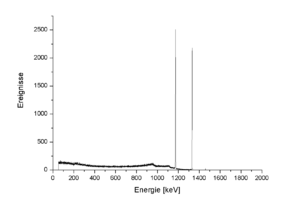
Le cobalt 60, noté ⁶⁰Co, est l'isotope du cobalt dont le nombre de masse est égal à 60 : son noyau atomique compte 27 protons et 33 neutrons avec un spin 5+ dans son état fondamental pour une masse atomique de 59,933 817 1 g/mol. Il est caractérisé par un défaut de masse de 61 644 218 ± 1 422 eV/c² et une énergie de liaison nucléaire de 524 800 045 ± 1 424 eV.